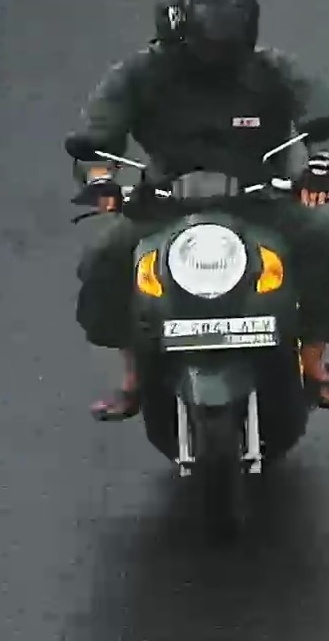
person-with-helmet: 1
person-without-helmet: 0